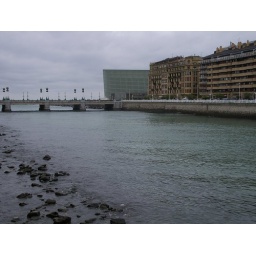
san sebastian, near where mustoe had to get out the car as he was feeling sick. big girl